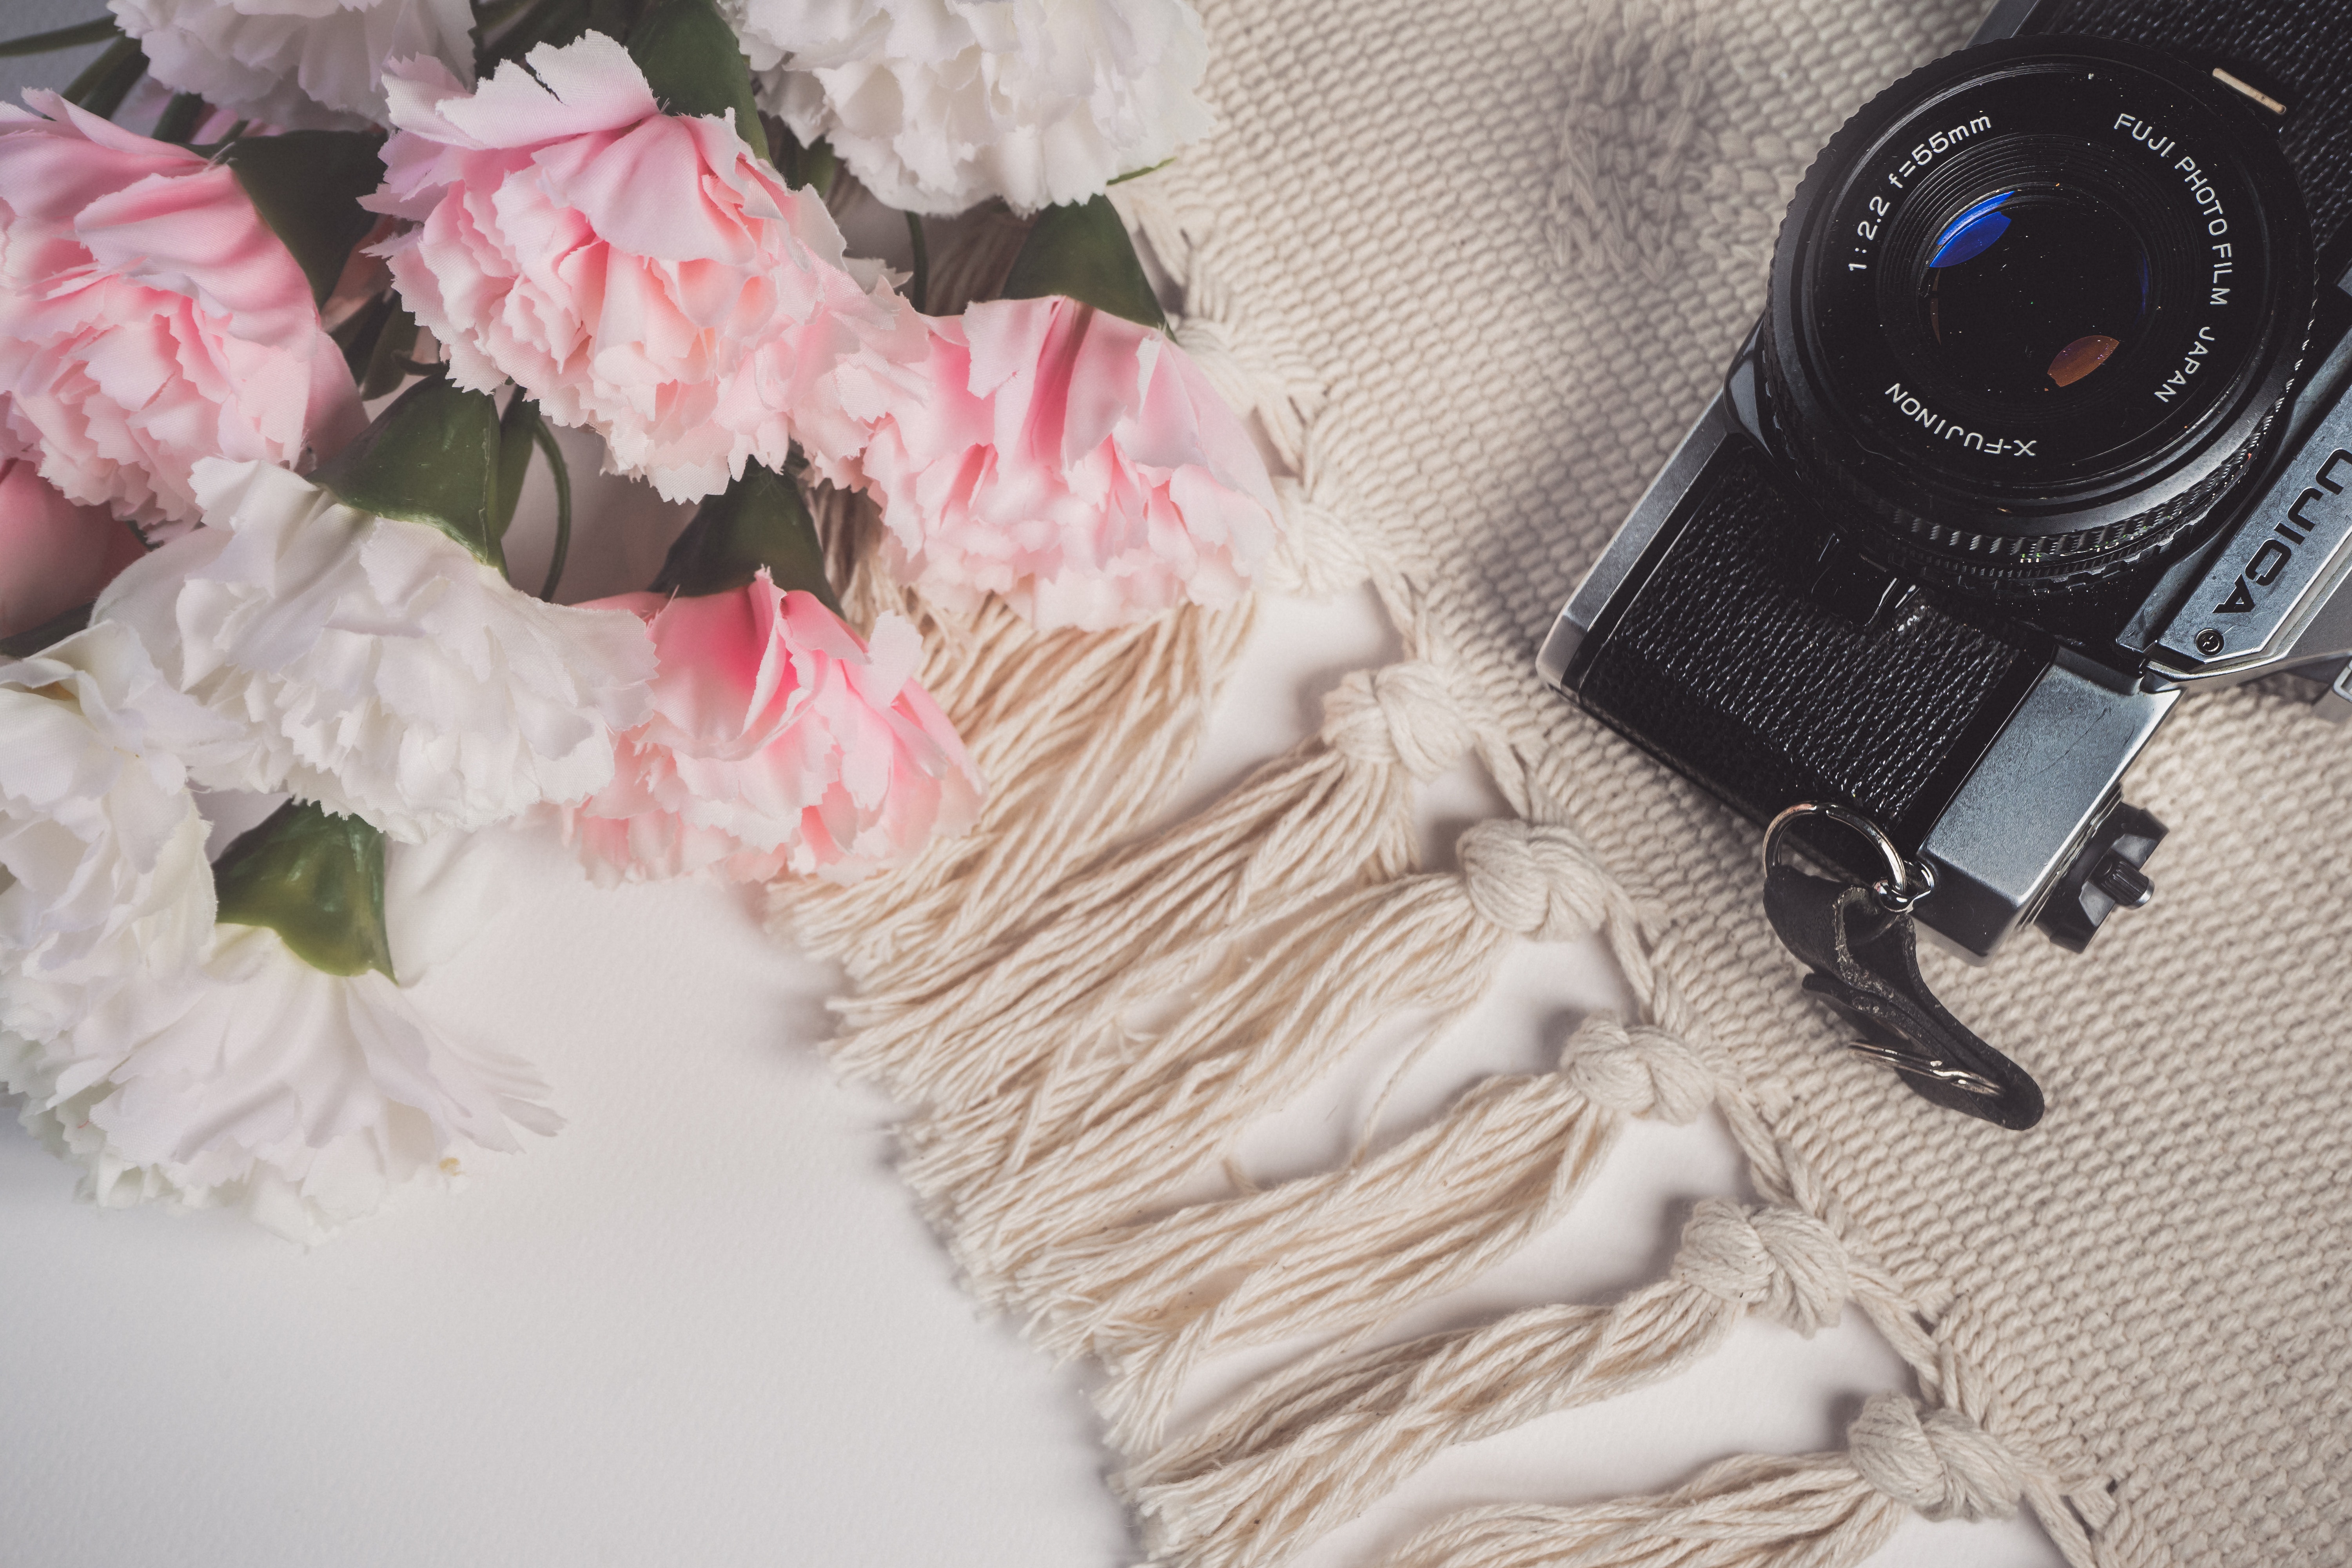
flower, plant, petal, photographer, textile, camera lens, reflex camera, dress, digital slr, digital camera, mirrorless interchangeable lens camera, Point and shoot camera, headgear, flower arranging, camera, cameras optics, artificial flower, bouquet, single lens reflex camera, linens, gadget, camera accessory, lens, wedding ceremony supply, peach, tablecloth, cut flowers, feather, font, flowering plant, fashion accessory, magenta, teleconverter, pattern, floral design, fur, sweetness, eyewear, rose family, floristry, blossom, strap, room, centrepiece, peony, still life photography, paper, leather, wool, pink family, thread, cherry blossom, hydrangeaceae, film camera, hydrangea